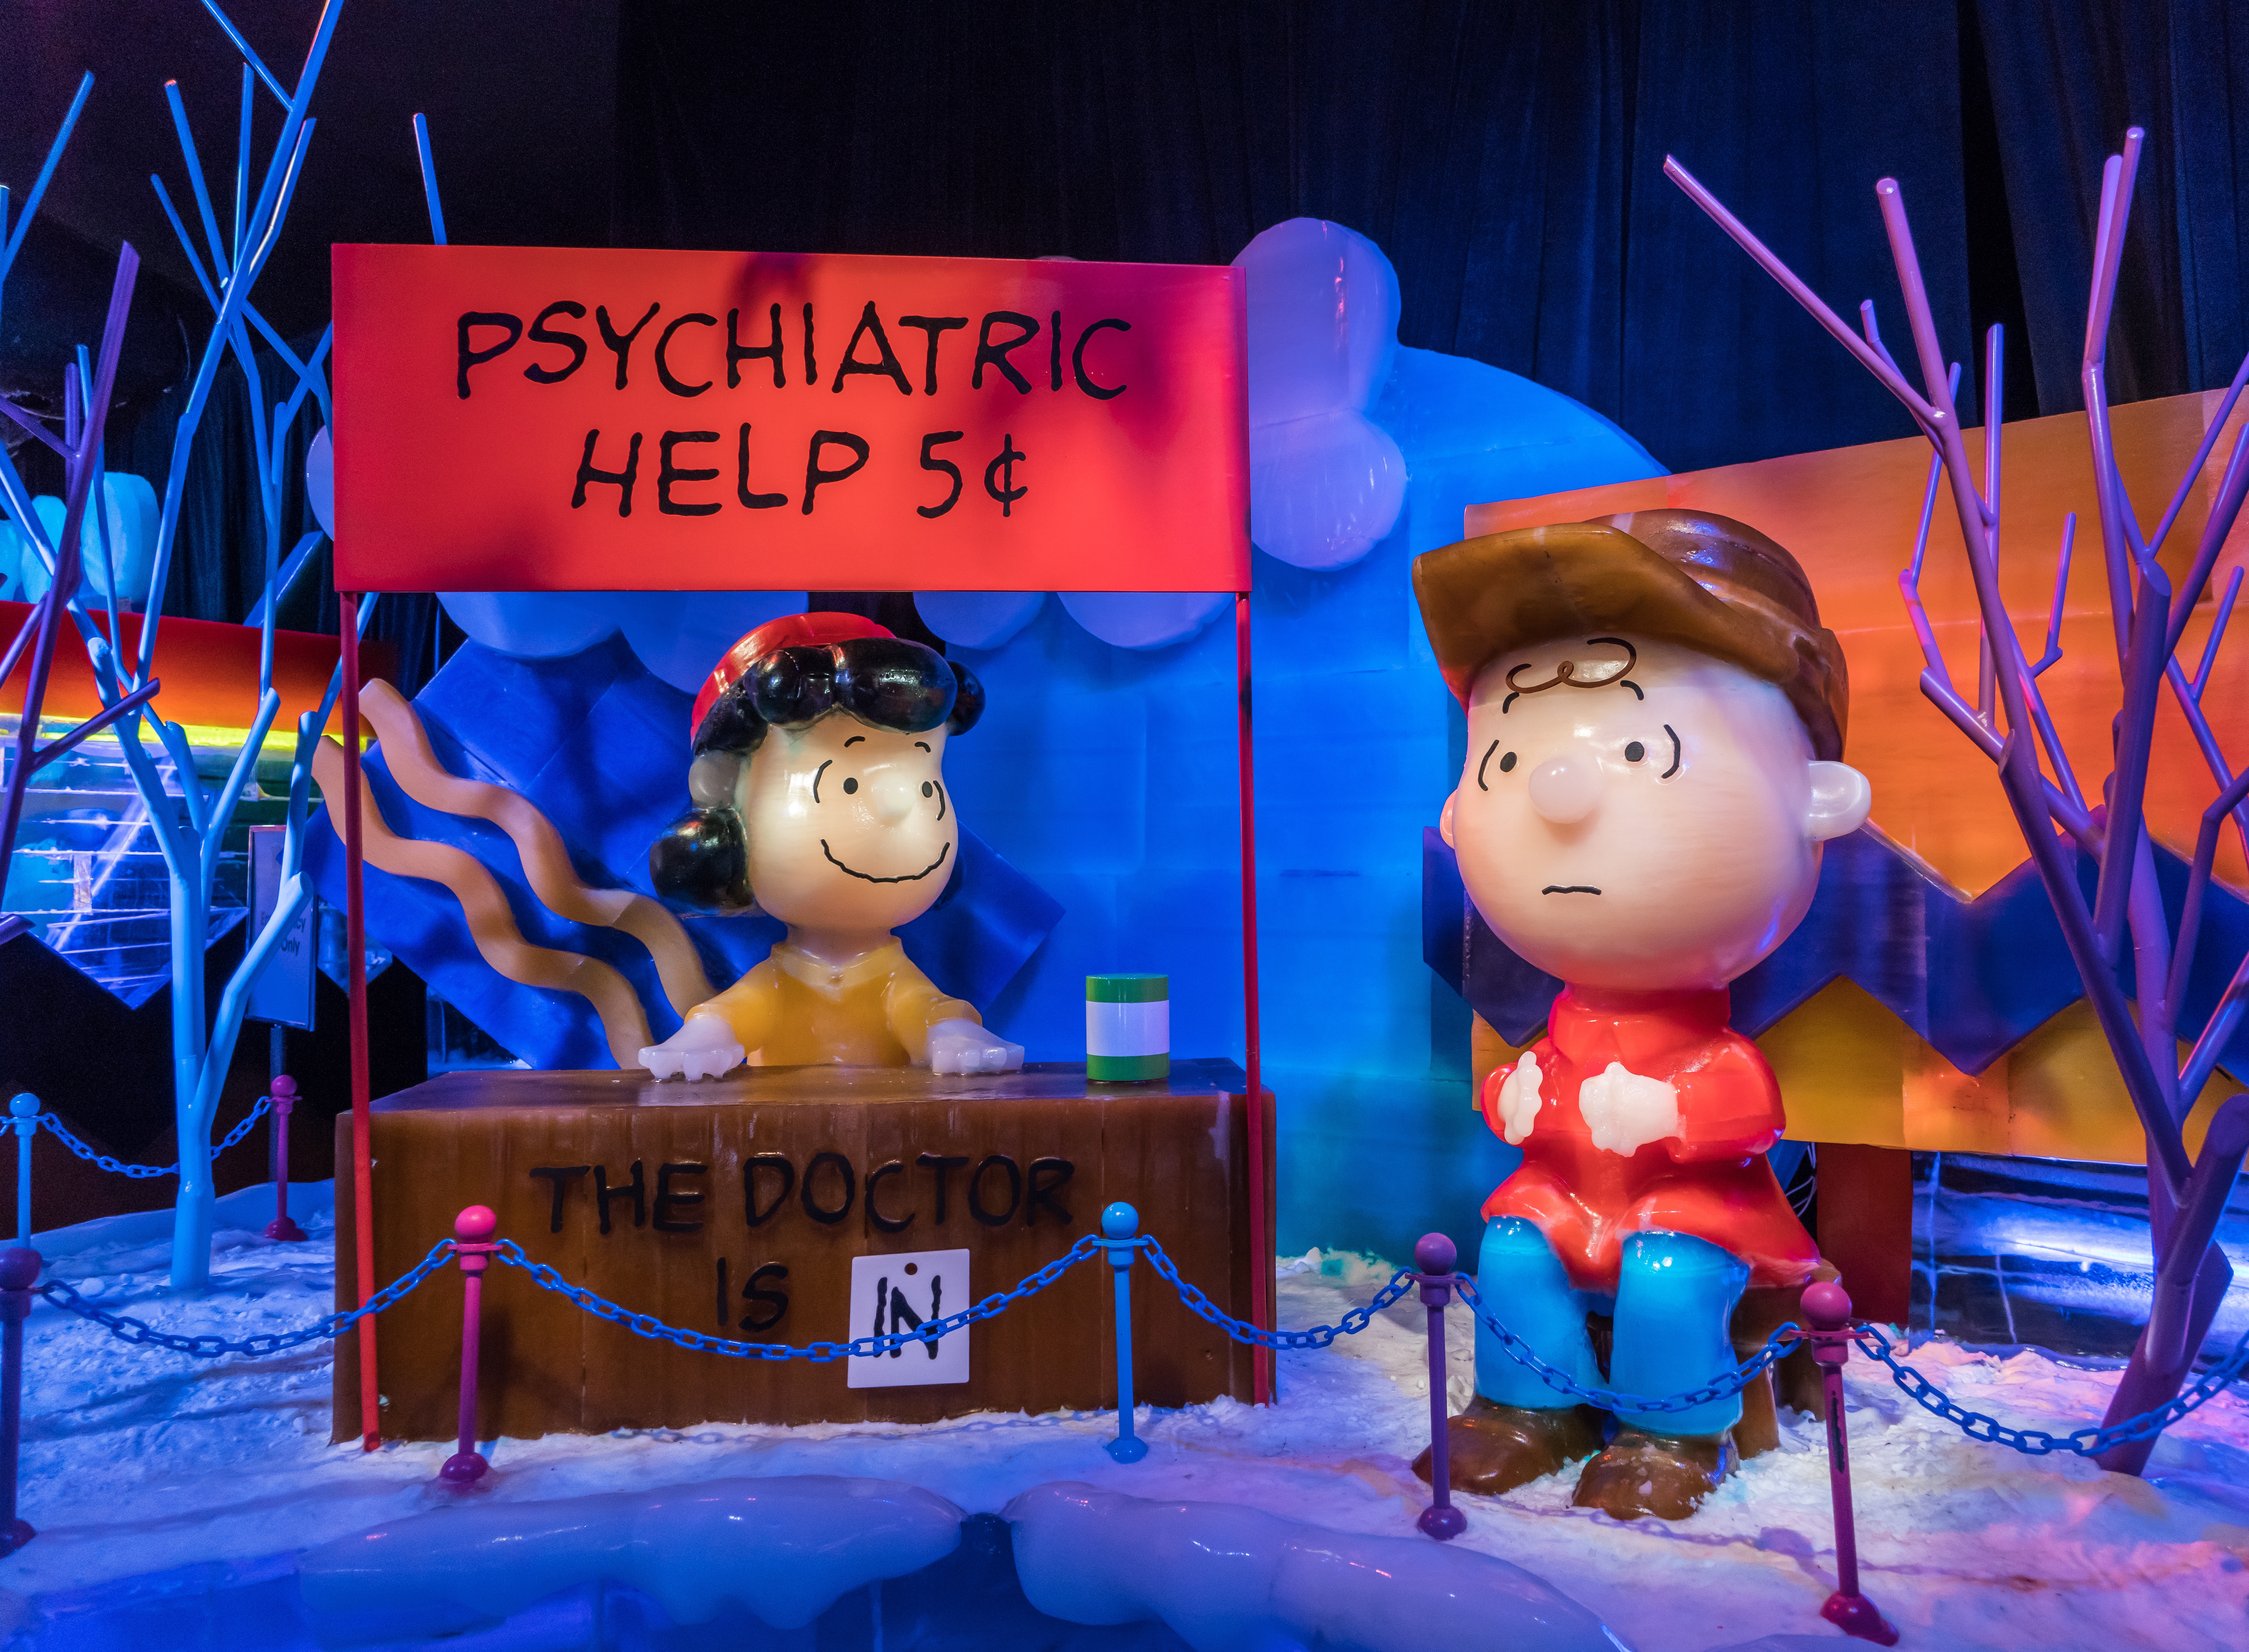
show, blue, festive, resort, funny, exhibit, event, character, exhibition, peanuts, presentation, entertainment, cartoon, display window, gaylord palms, ice sculptures, charlie brown, help stand